Take the Test

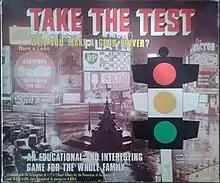
Box cover of "Take the Test"

Take the Test is an educational game in the format of a board game in which progress is determined by a player's knowledge of The Highway Code.